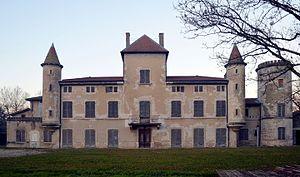
Château Chiloup à Dagneux dans l'Ain en France. Français
Le château Chiloup ou château de Chiloup, est un château situé à Dagneux dans l'Ain en France. Initialement maison forte lors de sa construction au XIVᵉ siècle, l'édifice a peu à peu évolué vers ce qui s'apparente à une grande maison bourgeoise.